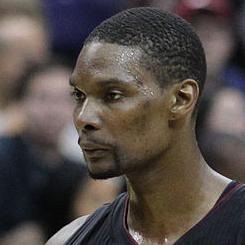
Age: 26